Doraemon: Nobita's New Dinosaur

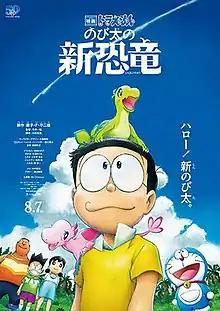
Theatrical release poster

is a Japanese animated science fiction adventure film. It celebrates 50 years of the "Doraemon" franchise, alongside "Stand by Me Doraemon 2". The screenplay for "Doraemon: Nobita's New Dinosaur" is written by Genki Kawamura.